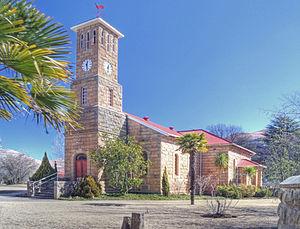
Clarens est une petite ville d'Afrique du Sud située dans l'état libre d'Orange sur les contreforts des montagnes de Maluti et surnommé Joyau de l'Est de l'Etat Libre. Elle est située à 336 km de Johannesburg, 284 km de Bloemfontein et 389 km de Durban.